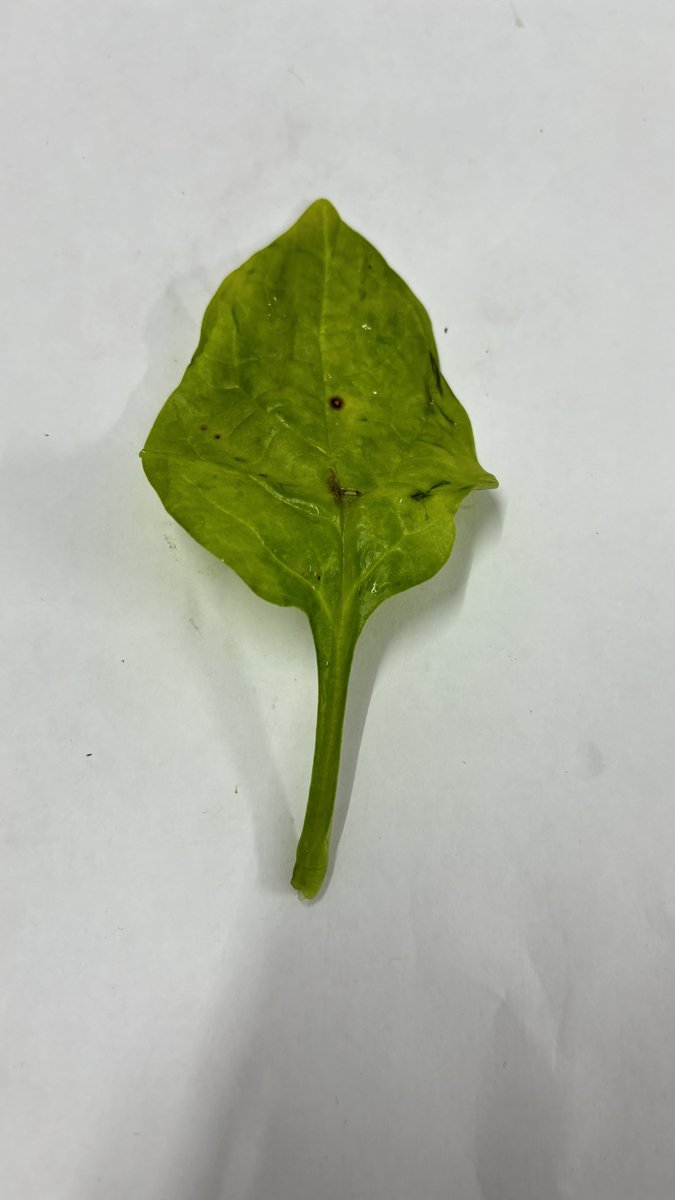
Label: Downy-Mildew